Zenkoku Kōkō Soccer

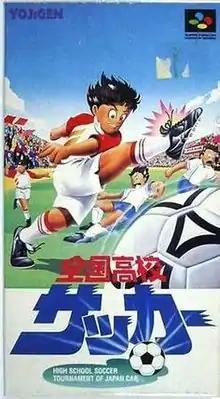
Cover art

is a soccer simulation game, developed by Affect and published by Yojigen, which was released exclusively in Japan in 1994. It features teams from the Japanese high schools. These teams are located on the islands in addition to the mainland.